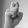
ASL letter: X